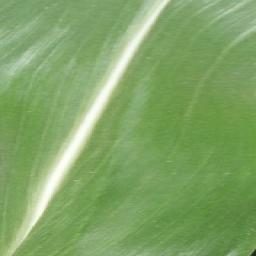
Label: Corn_(Maize)___Healthy